Lonesome (1928 film)

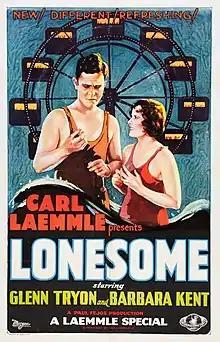
Theatrical release poster

Lonesome is a 1928 American sound part-talkie comedy drama film directed by Paul Fejös, and starring Barbara Kent and Glenn Tryon. Although containing a few sequences with audible dialog, the majority of the film had a synchronized musical score with sound effects with English intertitles. The film was released in both sound-on-disc and sound-on-film formats. Its plot follows two working-class residents of New York City over a 24-hour-period, during which they have a chance meeting at Coney Island during the Independence Day weekend and swiftly fall in love with one another. It was produced and distributed by Universal Pictures.